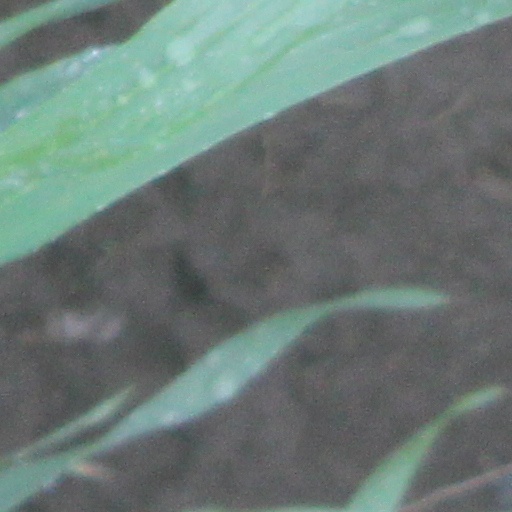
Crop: wheat